Juan Jaime (baseball)

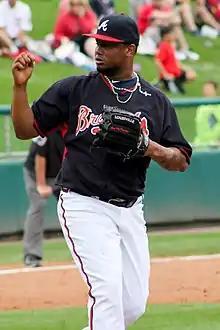
Jaime with the Atlanta Braves in 2015

Juan Jose Jaime Hernandez (August 2, 1987 – December 27, 2024) was a Dominican professional baseball pitcher. He played in Major League Baseball (MLB) for the Atlanta Braves.